Ian Heslop

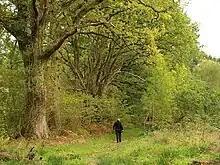
Blackmoor Copse in 2011

Heslop's attitude to butterfly collecting has been described by Oates as "turning the gentle pursuit of butterflies into an extreme country sport". He collected his first example of "Leptidea sinapis" (wood white) on the tracks at a railway station, only narrowly escaping being hit by an oncoming express train. In 1968, aged sixty-four, he waded and swam into a flooded Woodwalton Fen to collect examples of "Lycaena dispar batavus" (large copper).